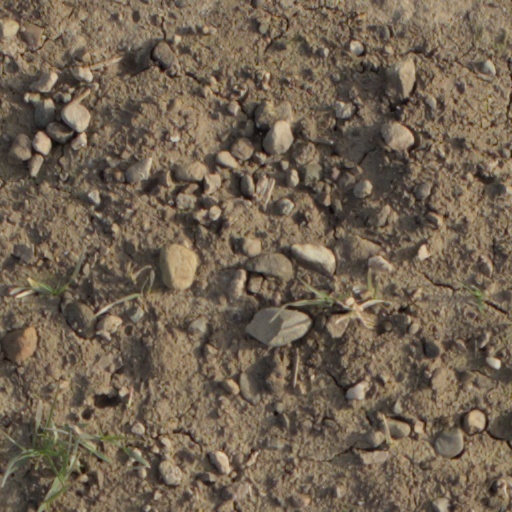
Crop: wheat